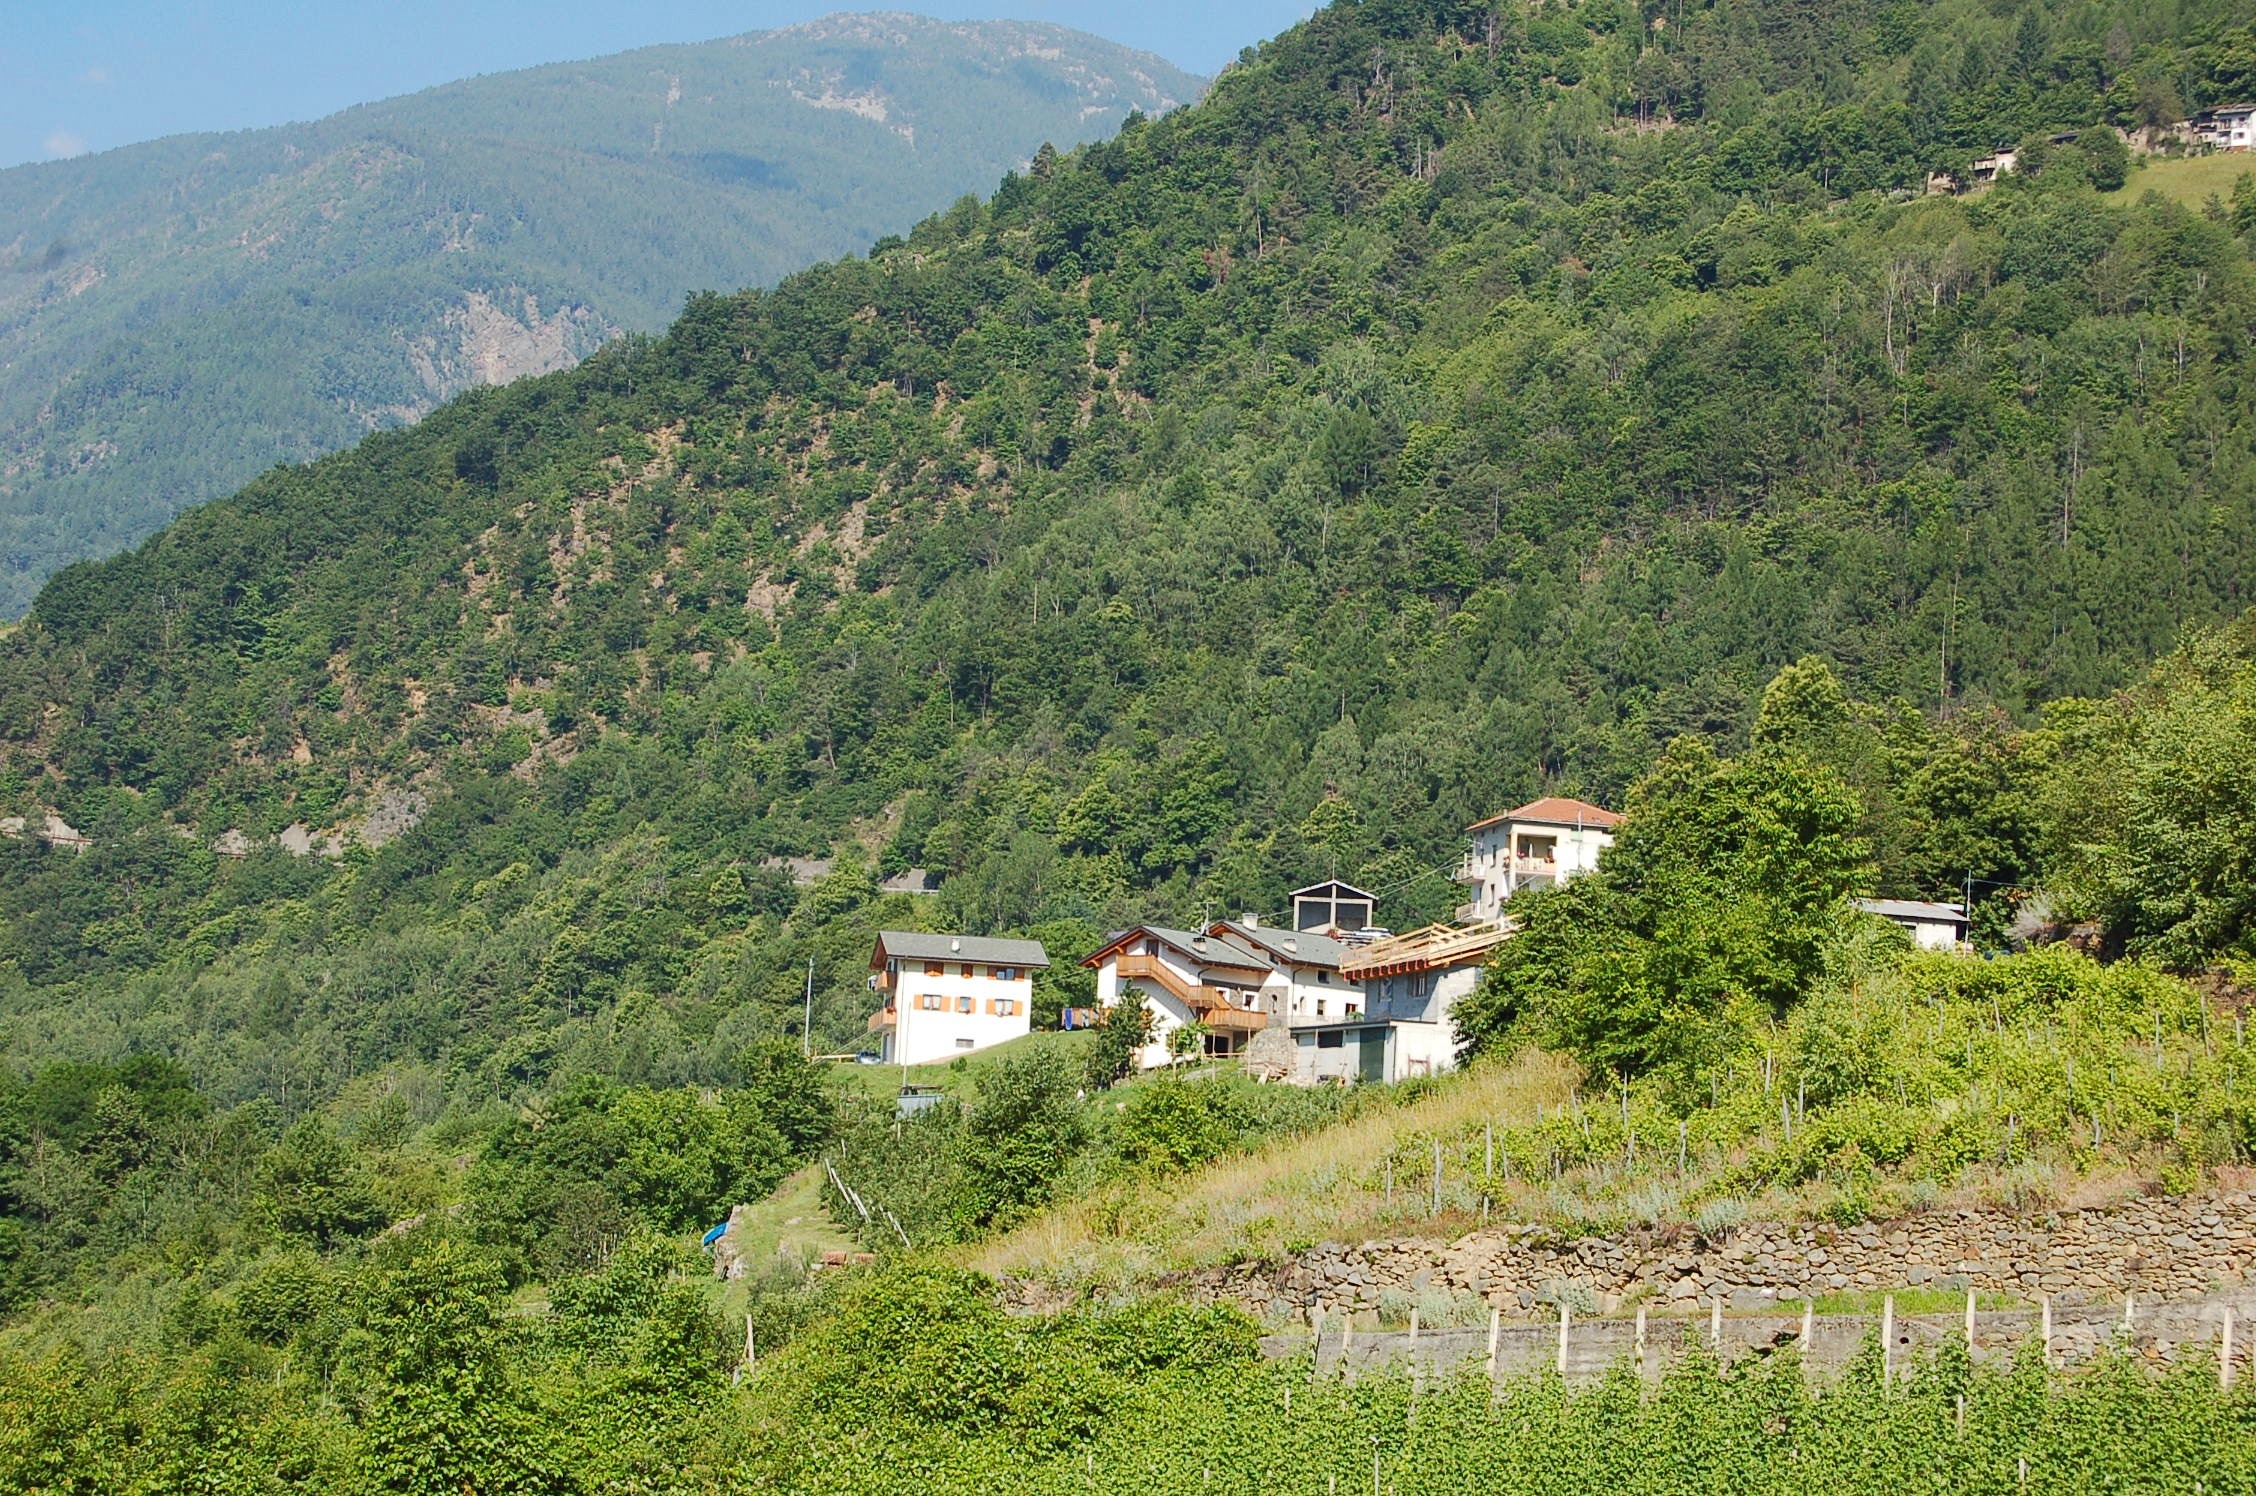
landscape, nature, forest, walking, mountain, hiking, trail, meadow, countryside, hill, adventure, valley, mountain range, country, summer, village, spring, scenic, italy, highland, ridge, trees, woods, outside, mountains, alps, homes, houses, ravine, plateau, rural area, mountain pass, geographical feature, mountainous landforms